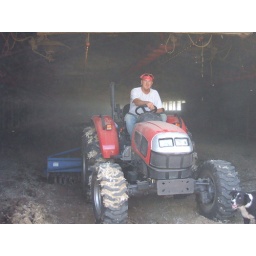
Rotavation in chicken house